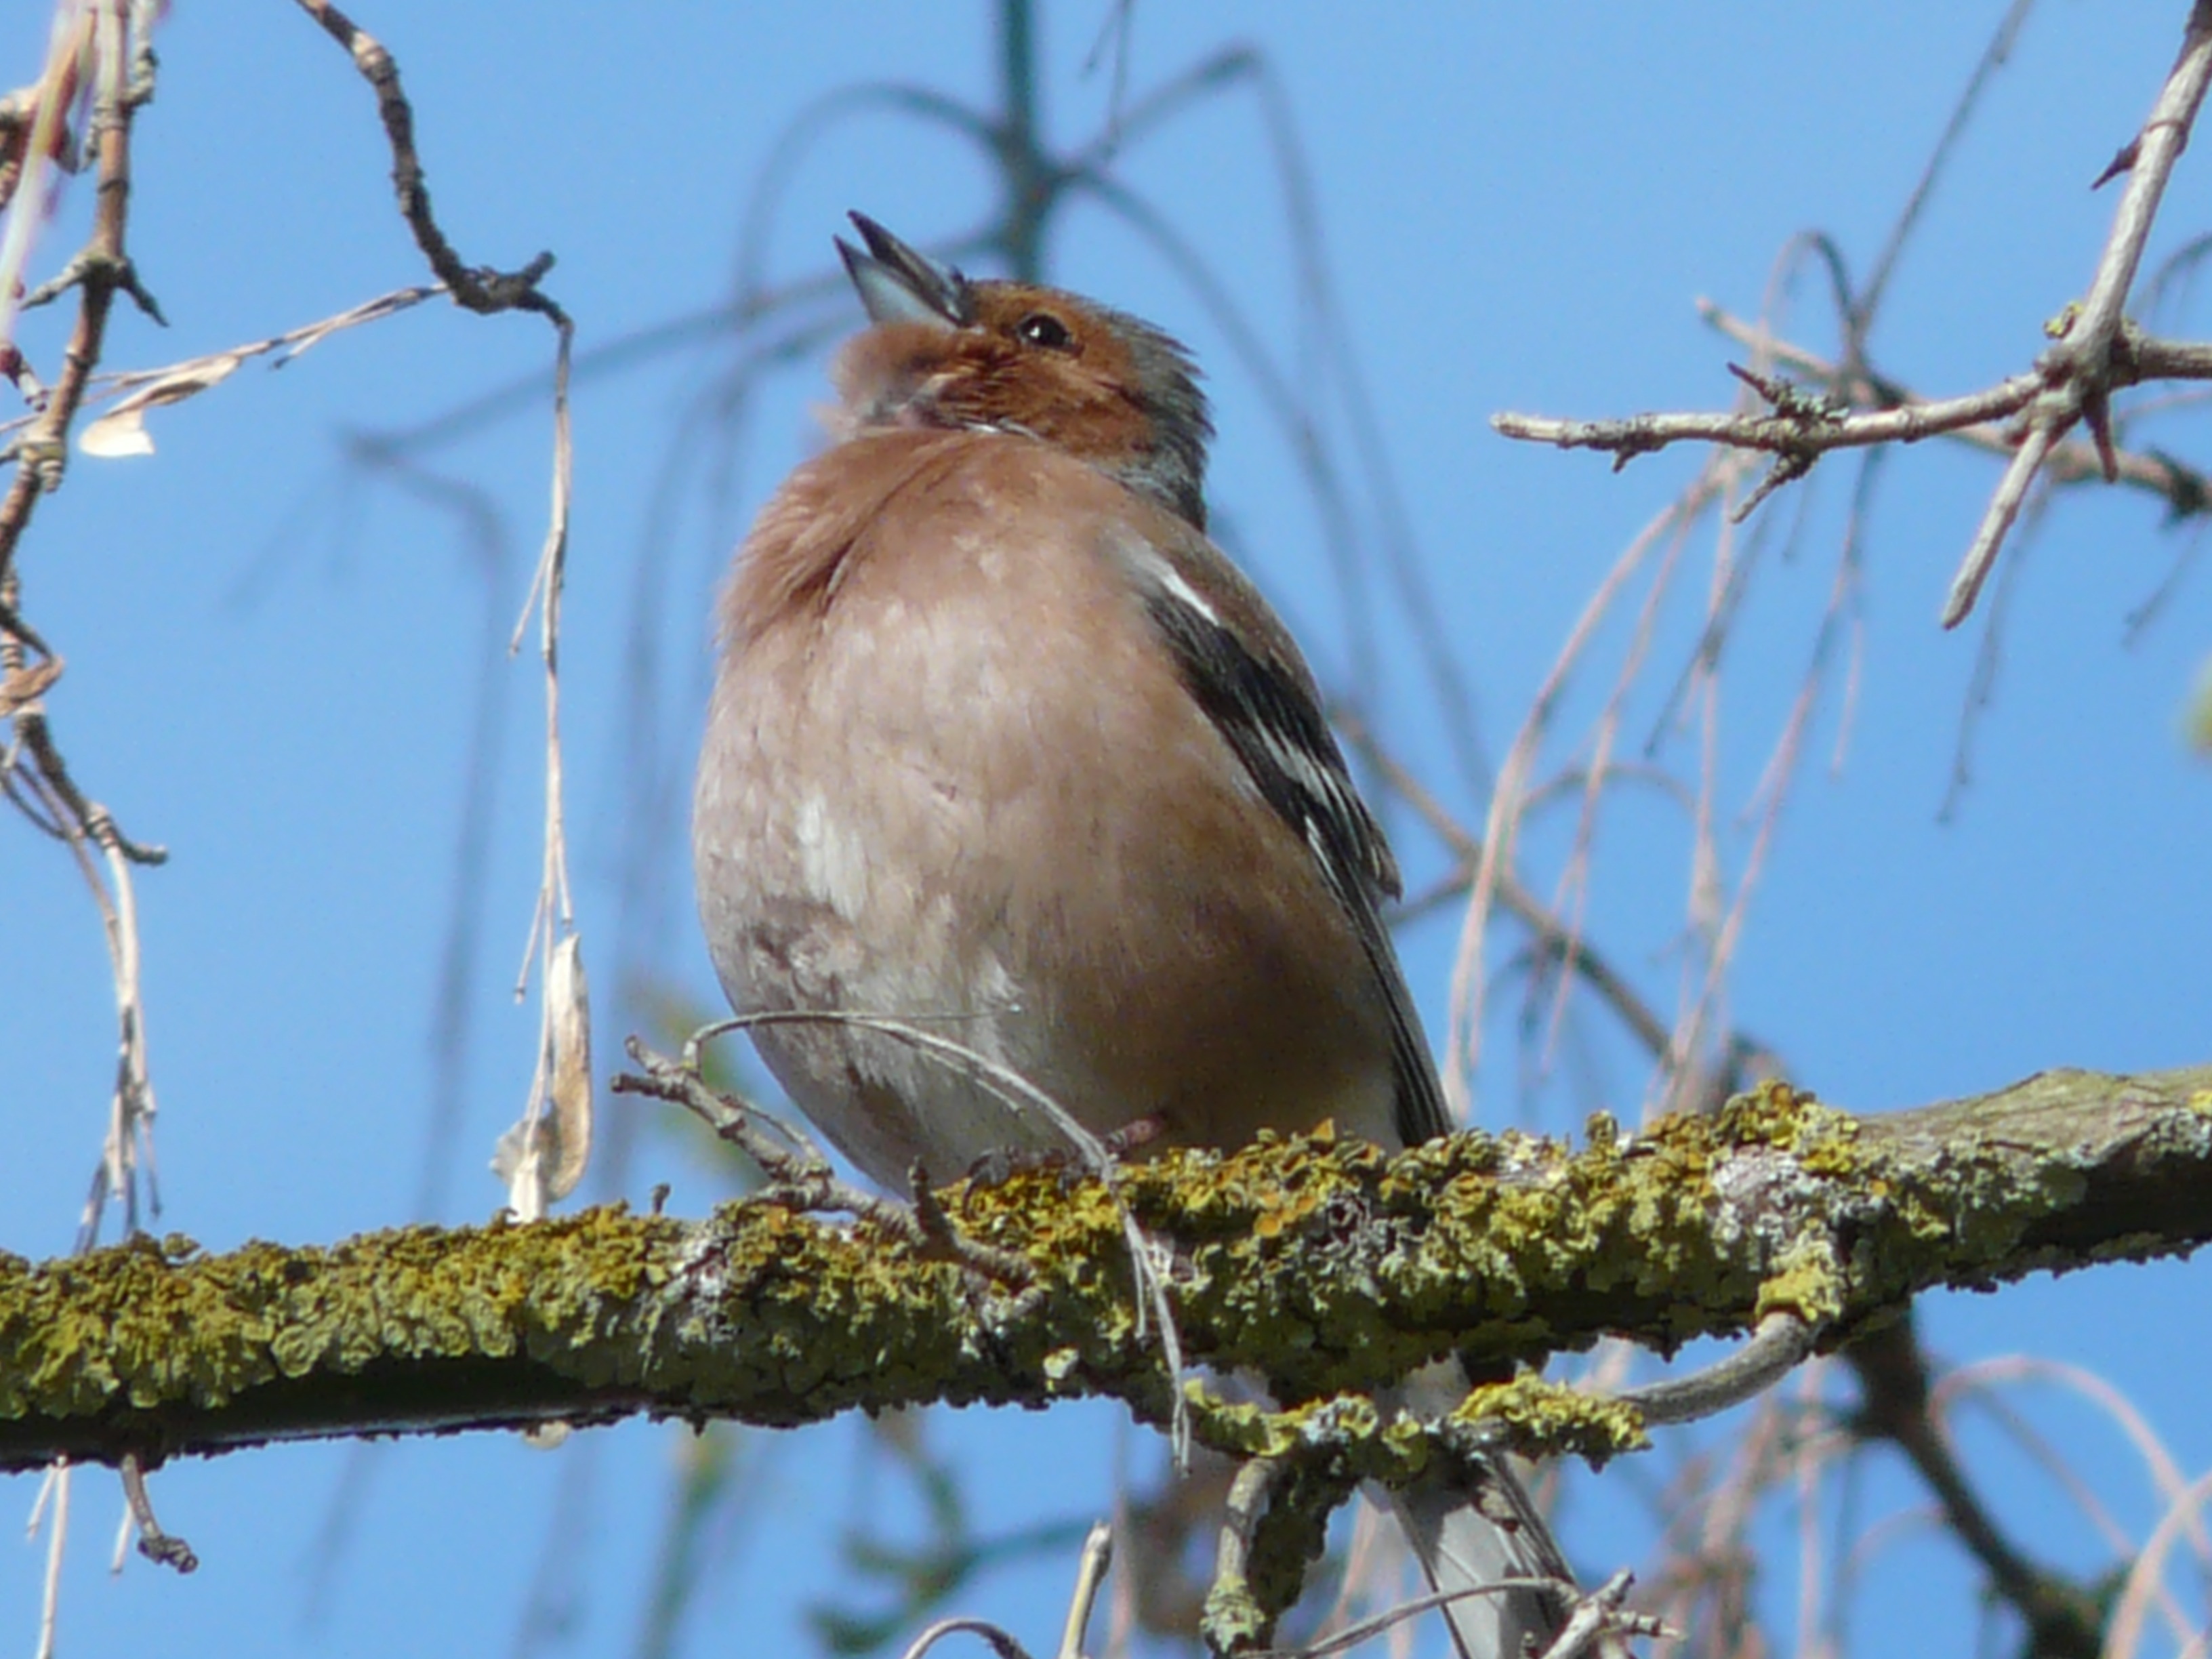
tree, nature, branch, bird, wildlife, spring, beak, colorful, fauna, plumage, sing, singing, vertebrate, sparrow, finch, twitter, animal world, fink, attract, sparrow bird, old world flycatcher, perching bird, emberizidae, fringillidae